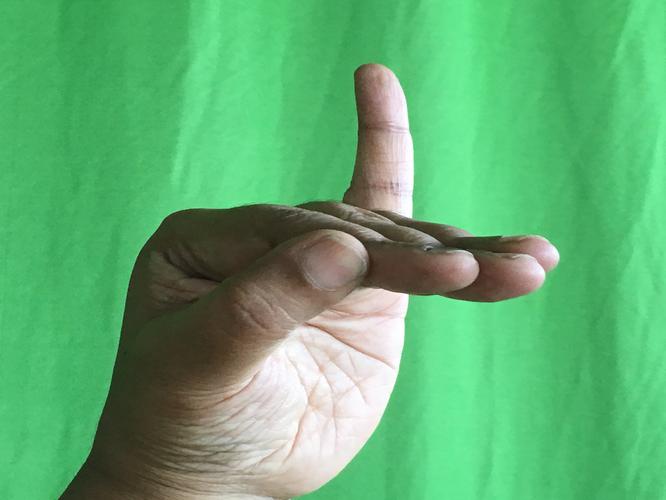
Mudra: Hamsapaksha
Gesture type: double_hand